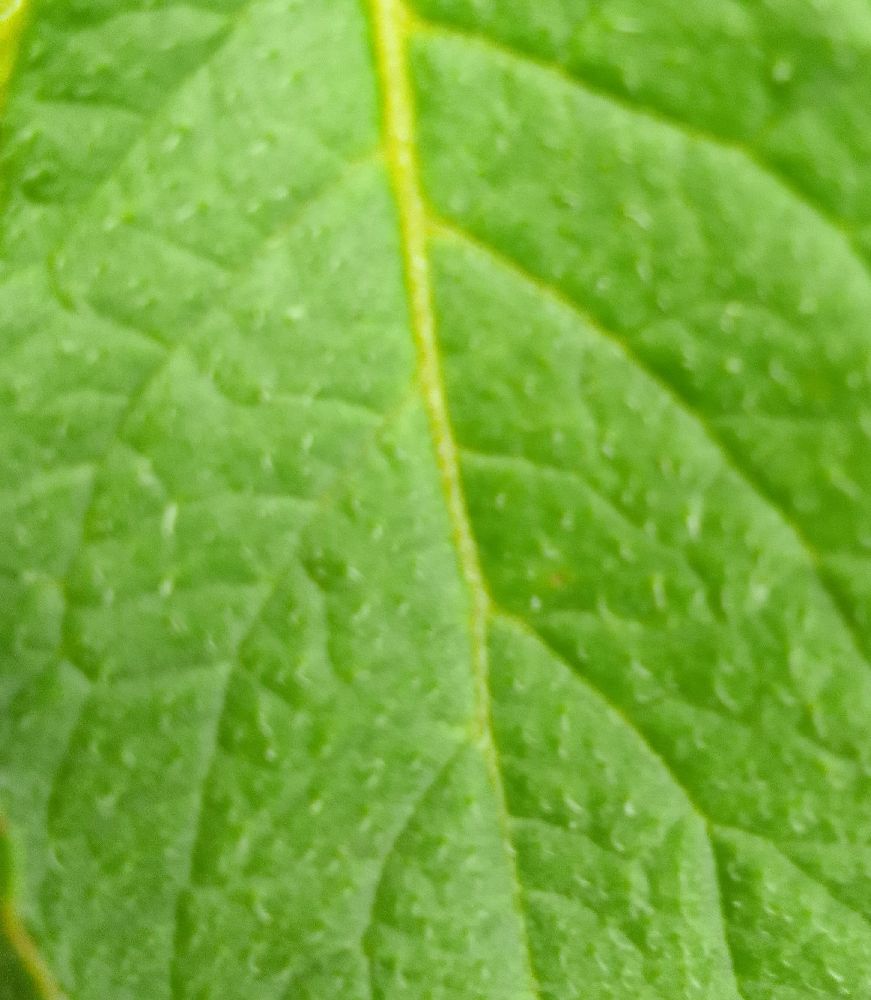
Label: Healthy